John V of Portugal

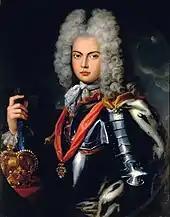
Portrait of King Dom John V in 1707, aged 18

When John reached the age of seven, his father determined that his eldest sons were sufficiently educated in basic subjects and decided to take over supervision of their instruction himself, though his interest in mentoring them quickly faded. This was formalised when he and his brother Francisco were admitted into the Order of Christ on 7 April 1696. Later that year, the King finally decided to confer on John the titles of the heir apparent, namely Prince of Brazil and Duke of Braganza. On 1 December 1696, on the anniversary of the Portuguese Restoration War of 1640, a grand ceremony was held in which John was invested with his titles. The ceremony involved the placing of a large ermine and red velvet mantle on his shoulders, as well as the adornment of his person with various jewels and royal regalia.